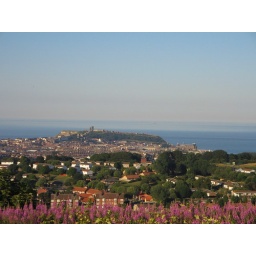
taken from a hill top, you can see scarbourugh castle in the distance